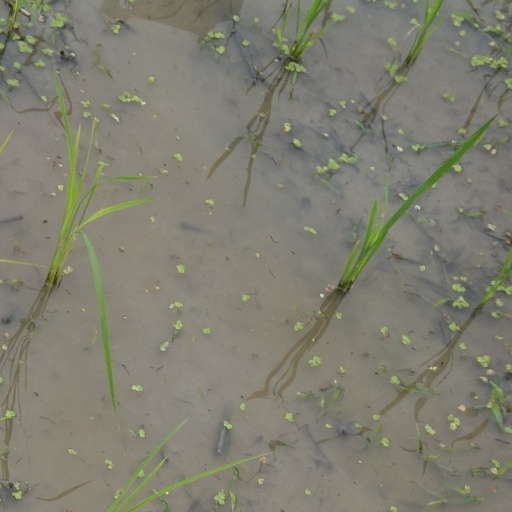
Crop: rice